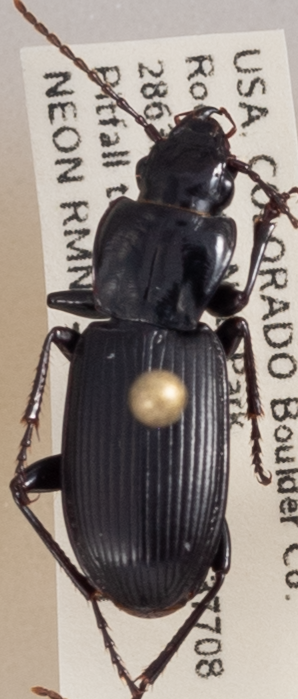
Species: Pterostichus protractus
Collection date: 2020-07-07
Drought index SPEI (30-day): -0.692
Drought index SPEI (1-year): -1.034
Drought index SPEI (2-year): -0.692